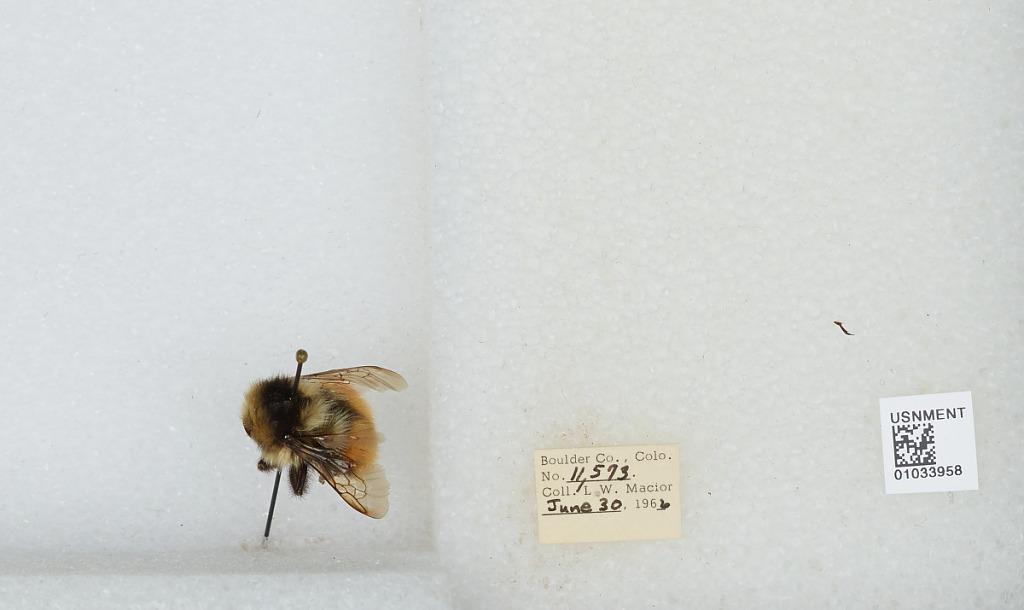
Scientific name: Bombus (Pyrobombus) sylvicola Kirby
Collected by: L. Macior
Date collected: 1966-6-30
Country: United States
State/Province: Colorado
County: Boulder
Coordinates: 40.0722, -105.584